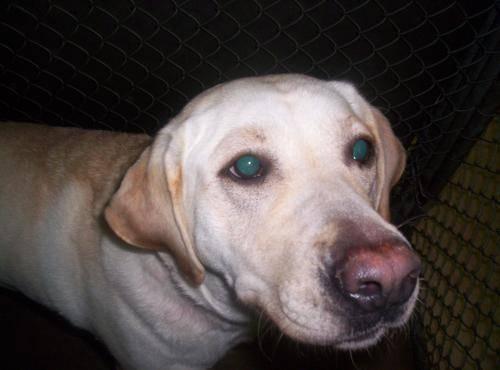
dog